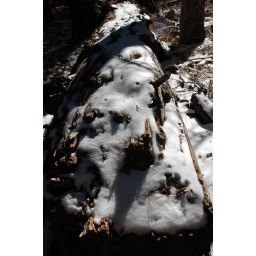
Snow on a dead tree in forest